Boulton Paul Defiant

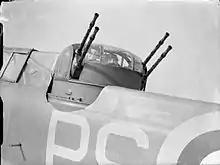
Closeup view of the turret of a Defiant with its four 0.303 in (7.7 mm) Browning machine guns

In the air-sea rescue role, the Defiant was the intended replacement for the Westland Lysander in shallow air-sea rescue units. In order for this task to be performed, Defiants in this capacity were equipped with a pair of underwing pods that each contained two "M"-type dinghies. In March 1942, No. 281 Squadron formed at RAF Ouston, Northumberland, partially operating Defiant Mk Is; four more squadrons received the type within the next two months. However, six months following their introduction to the role, the Defiant had proved to be a poor choice for the role, in part due to the aircraft already been worn out by their previous service, which limited the sortie rate; other issues included its high stalling speed and wide turning radius. By the end of 1942, the Defiant had been phased out of air-sea rescue.